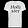
Label: T - shirt / top